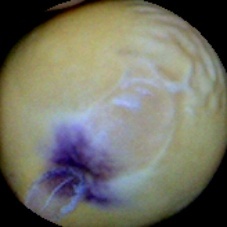
Label: Spotted